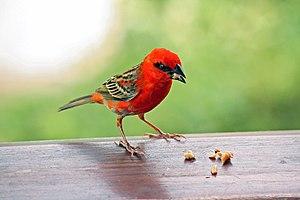
L’île d'Arros est une caye du groupe des îles Amirante aux Seychelles. Elle est située à 49 kilomètres au nord-ouest de Desroches et à 244 kilomètres à l'ouest-sud-ouest de Mahé.